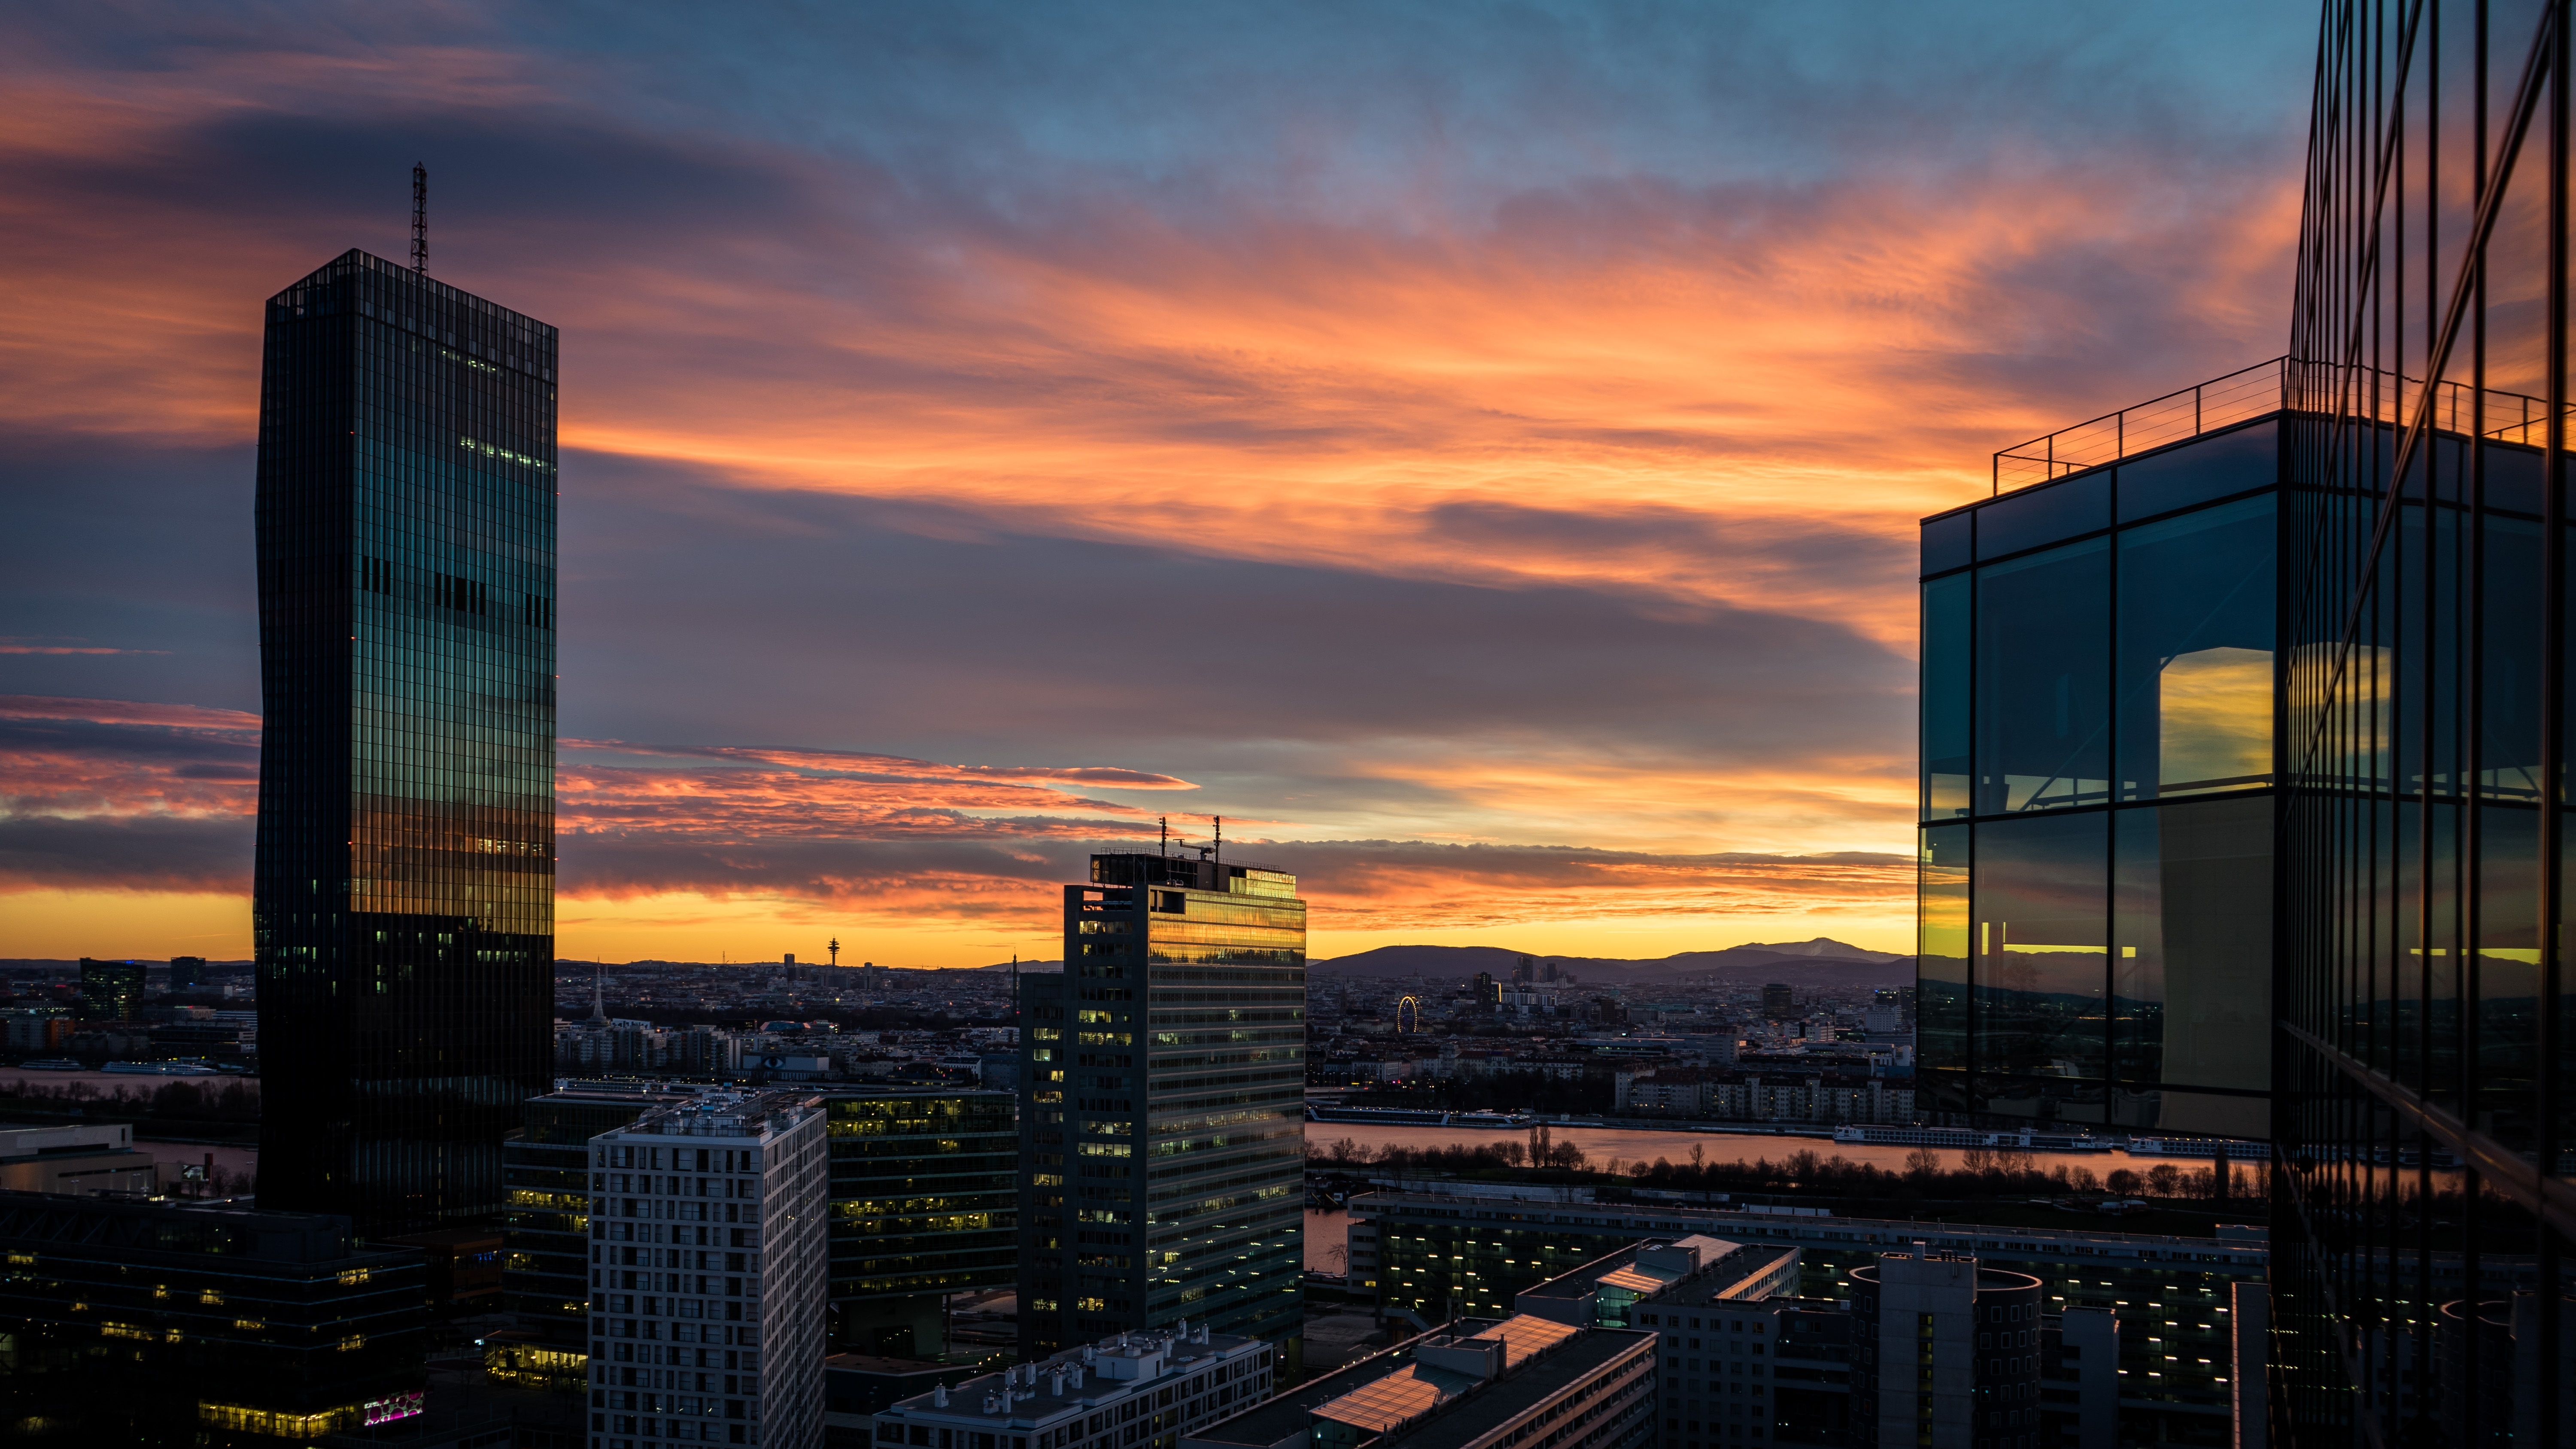
horizon, light, sky, sunrise, sunset, skyline, night, sunlight, morning, building, dawn, city, skyscraper, cityscape, downtown, dusk, evening, reflection, tower, landmark, tower block, metropolis, urban area, human settlement, metropolitan area